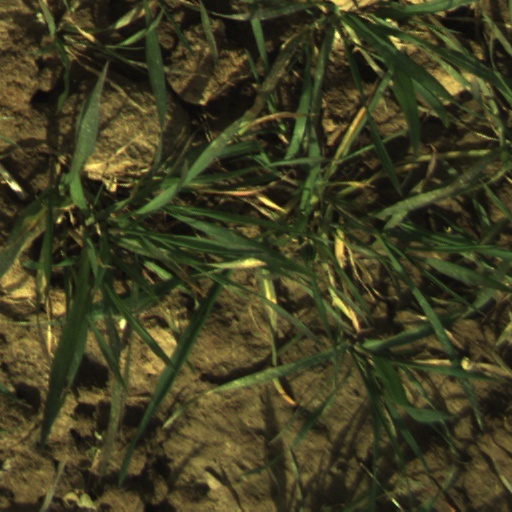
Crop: wheat